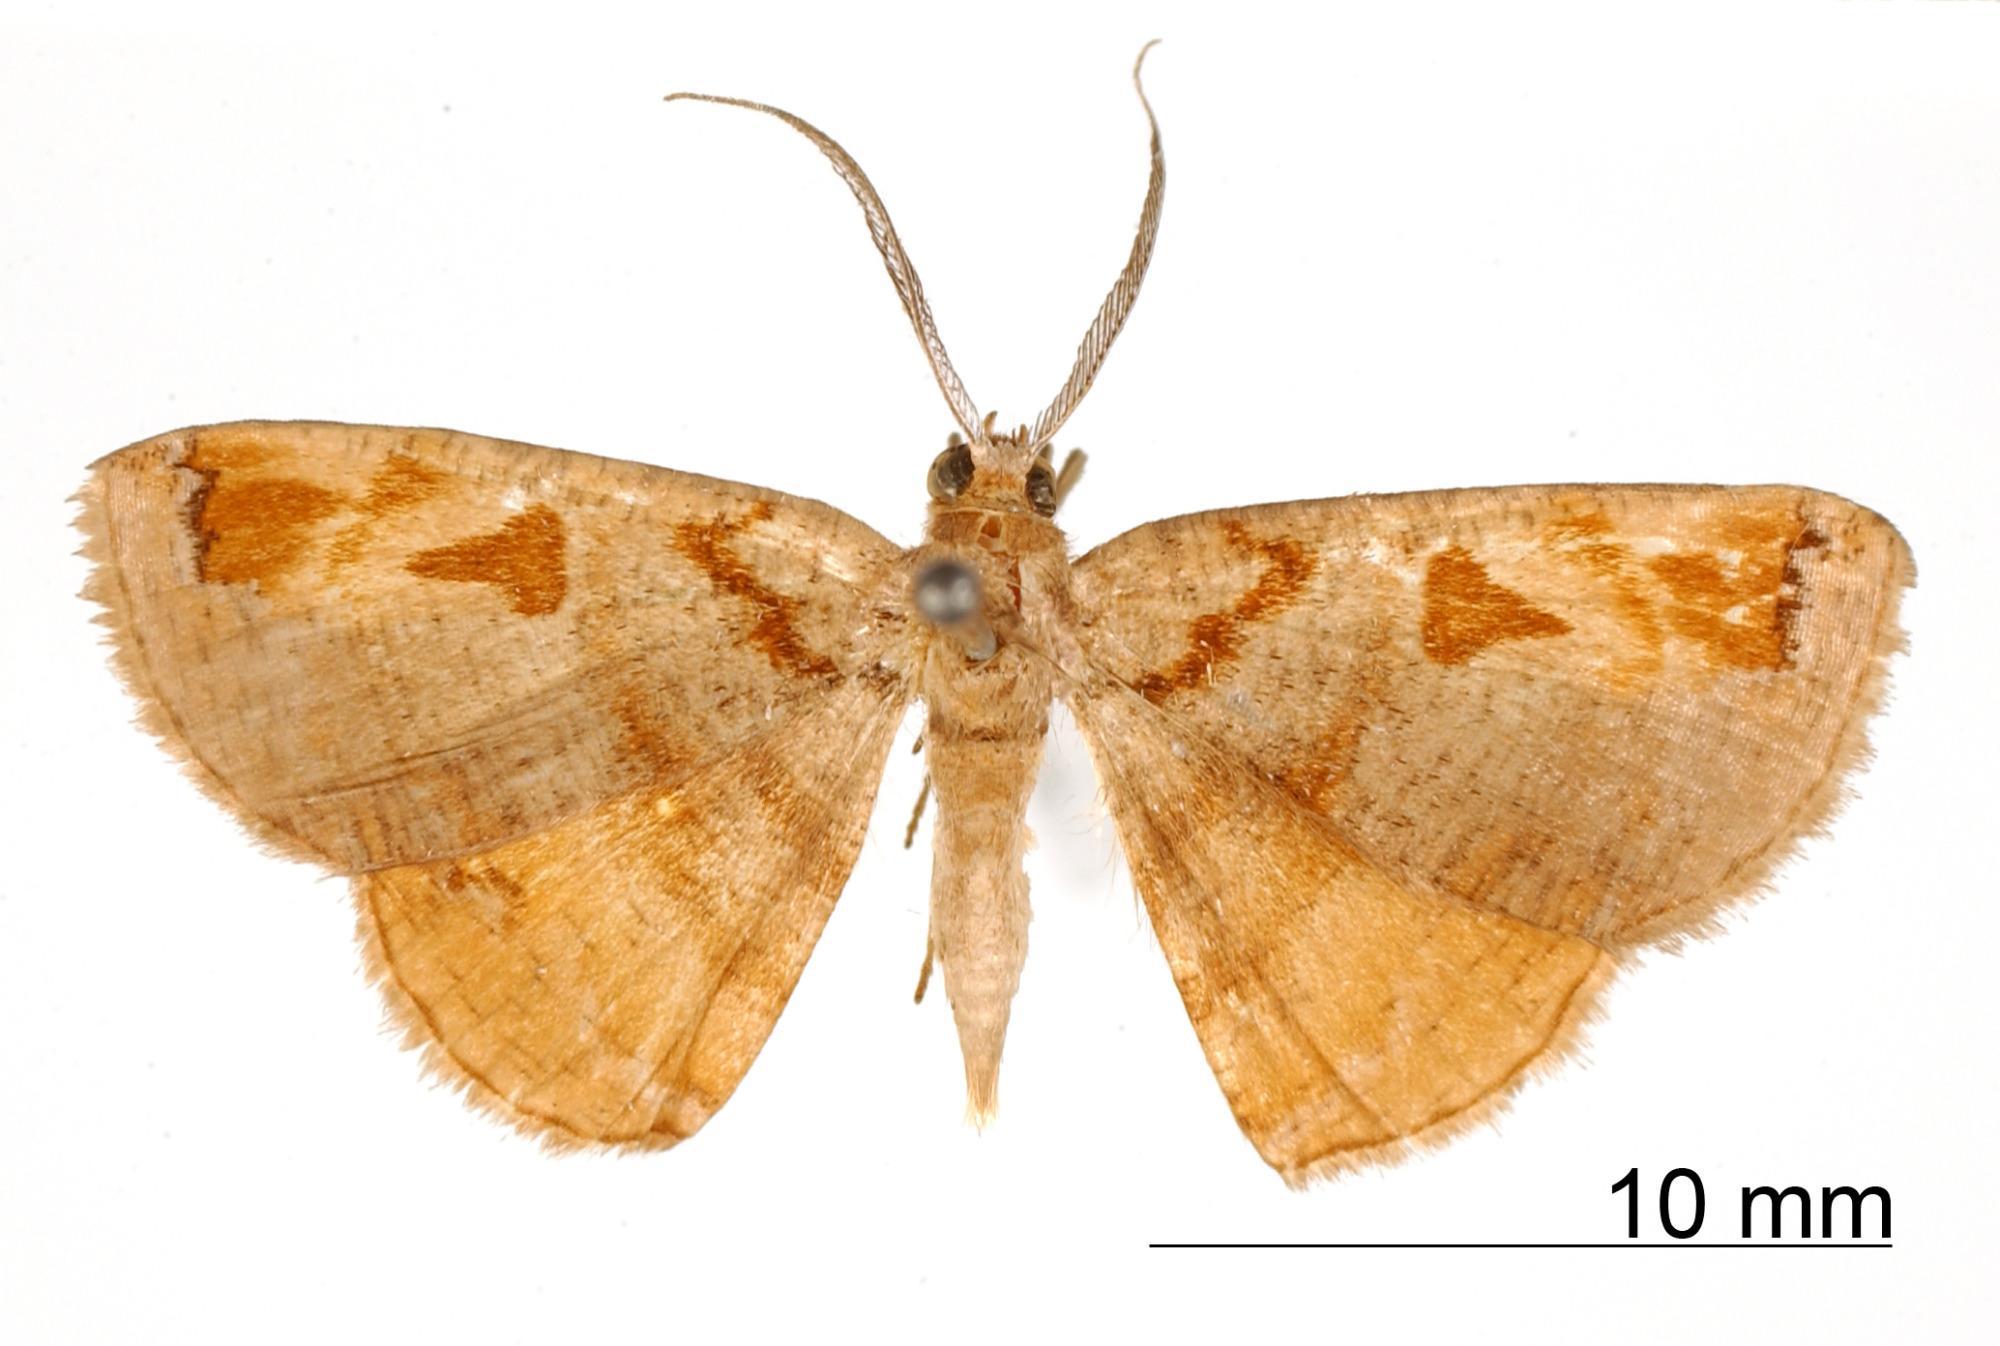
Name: Alana picturata
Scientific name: Alana picturata Schaus, 1911
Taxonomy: Animalia, Arthropoda, Insecta, Lepidoptera, Geometridae, Ennominae
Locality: Sixola River, Costa Rica, Costa Rica